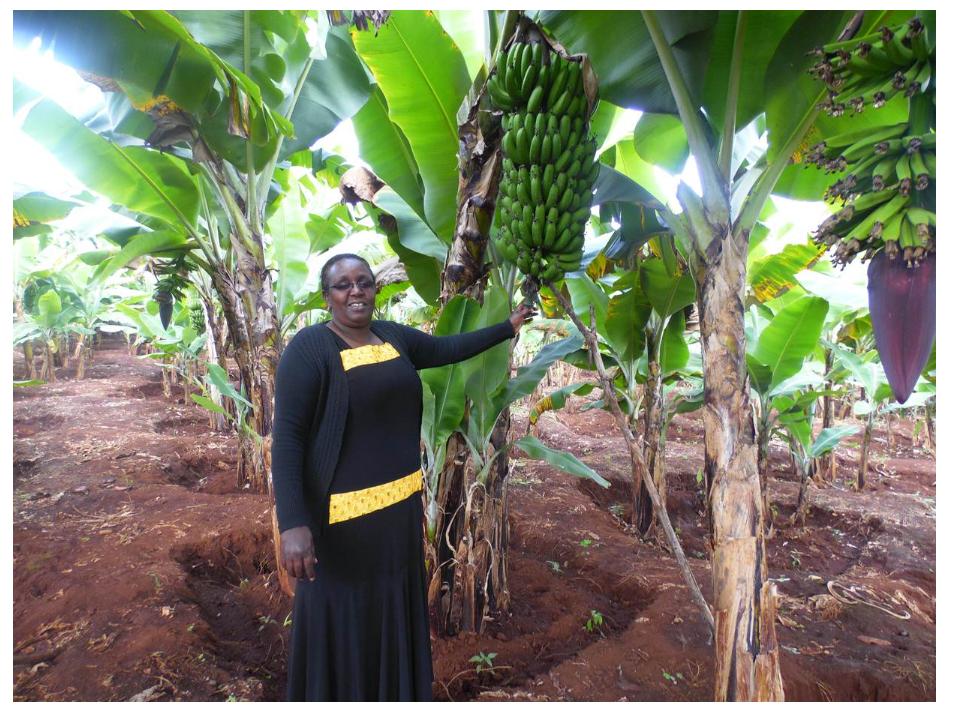
Mtu aliyeshika zao la bashara aina ndizi katika eneo lililo zungukwa na migomba inayo tumika kuzalisha mazao hayo, Ikiashirikuwa ni eneo la shamba linalo tumika kwaajili ya uzalishaji wa mazao hayo ya biashara.